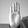
ASL letter: B